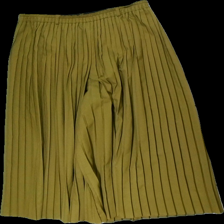
View: back
Type: Trousers
Category: Ladies
Brand: Brandtex
Colors: Green
Material: 100% polyester
Cut: Loose
Size: 42
Season: All
Stains: Minor
Smell: Minor
Price range: 50-100
Recommended usage: Reuse
Comment: vintage